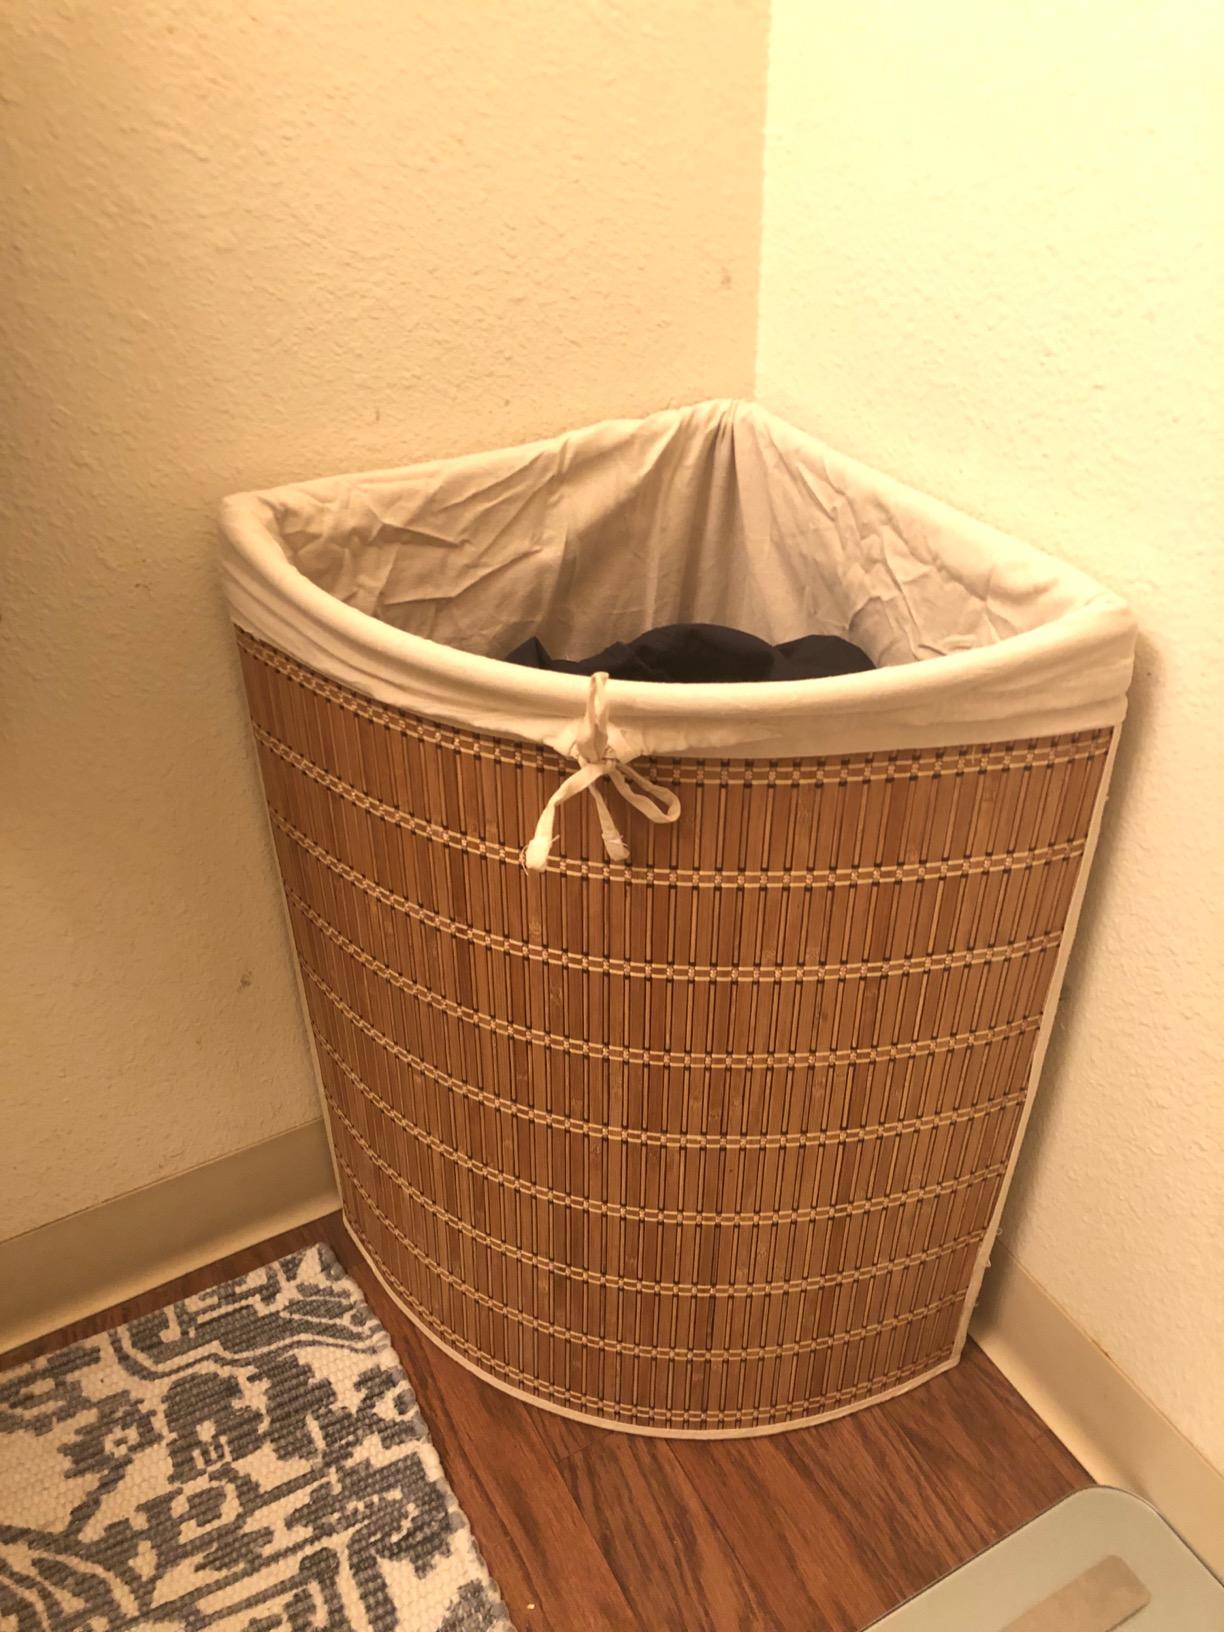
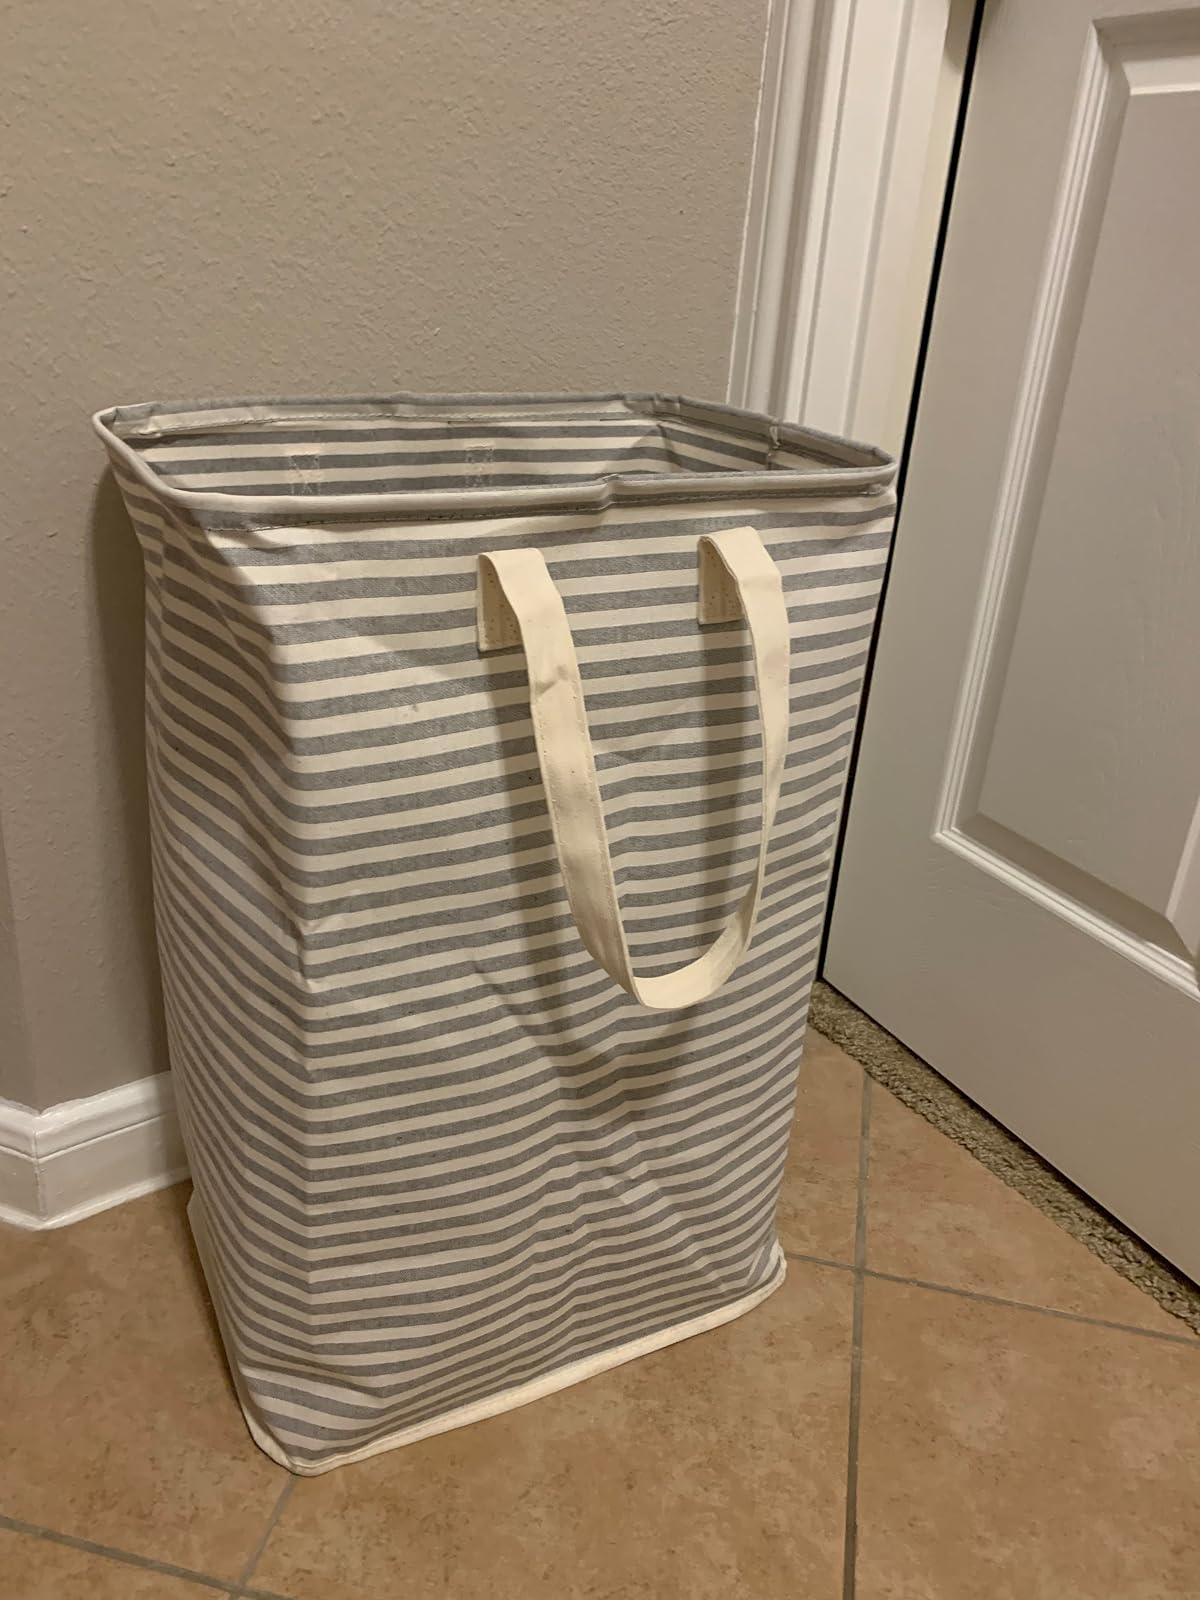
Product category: items_hamper
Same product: no